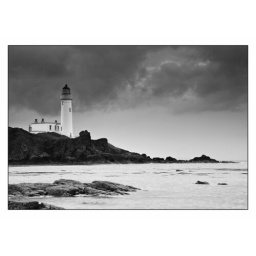
A single RAW file. Minimal editing to bring out detail in the cloud and then converted to black and white.